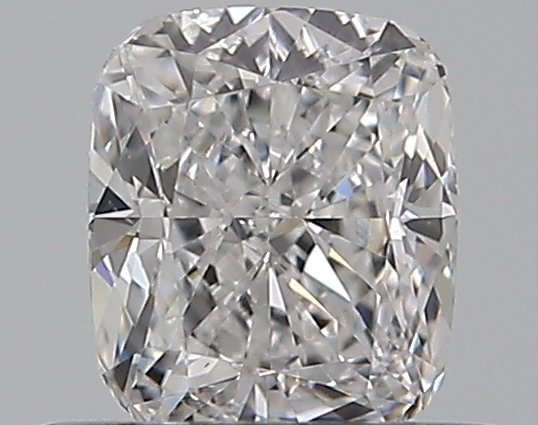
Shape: cushion
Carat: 0.5
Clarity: SI1
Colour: D
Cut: EX
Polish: EX
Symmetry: VG
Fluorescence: N
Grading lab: GIA
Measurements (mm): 4.9 x 4.18 x 2.82